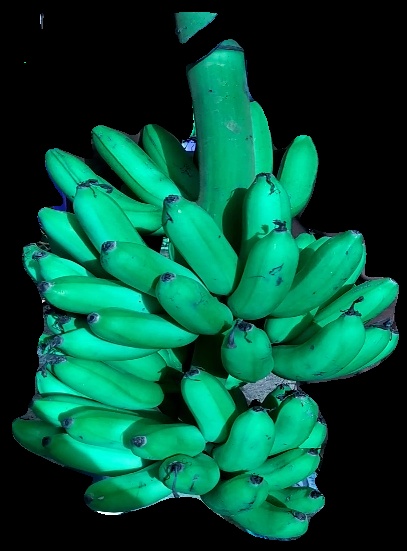
Variety: rasbale
Grade: grade1